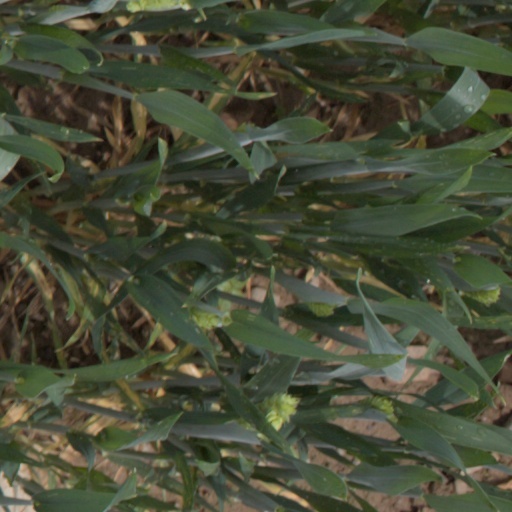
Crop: wheat